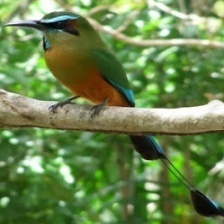
Species: TURQUOISE MOTMOT
Scientific name: EUMOMOTA SUPERCILIOSA